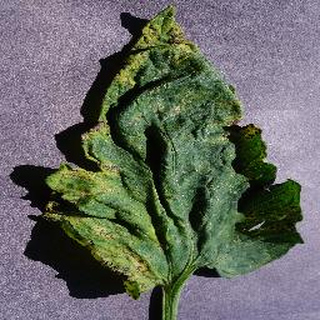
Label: tomato_septoria_leaf_spot